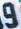
Number: 9